Snailbeach District Railways

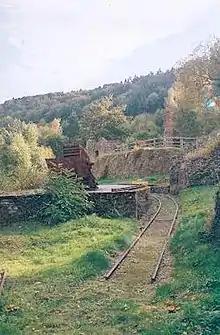
A short section of the track still in situ in 2005

The railway company was still in existence in 1984 when it was put up for sale (offers in the region of £25,000). The sale included the company records as well as the land. The only parts that were sold were the Callow Hill quarry and the trackbed from the exchange sidings at Pontesbury through to Callow Lane near Minsterley. A small section of land was sold to private purchasers at Snailbeach (near Prospect House and Cottages) and the Crowsnest terminal. A small section near the Plox Green road bridge is owned by Shropshire Council and is said to be lead contaminated due to drainage from the spoil piles. A small parcel of land covering the trackbed on the other side of this bridge is used as a playing field and the Snailbeach Village Hall.